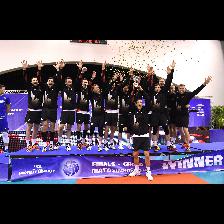
Label: Human